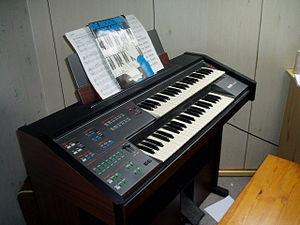
Generalmusic est une entreprise italienne de fabrication d'instruments de musique, créée en 1987, spécialisée dans les pianos numériques, pianos acoustiques, les synthétiseurs et les stations audionumériques. L'entreprise a produit trois gammes: une gamme d'instruments de musique appelés GEM, divers équipements de studio appelés LEM et des produits d'amplification appelés ELKA.